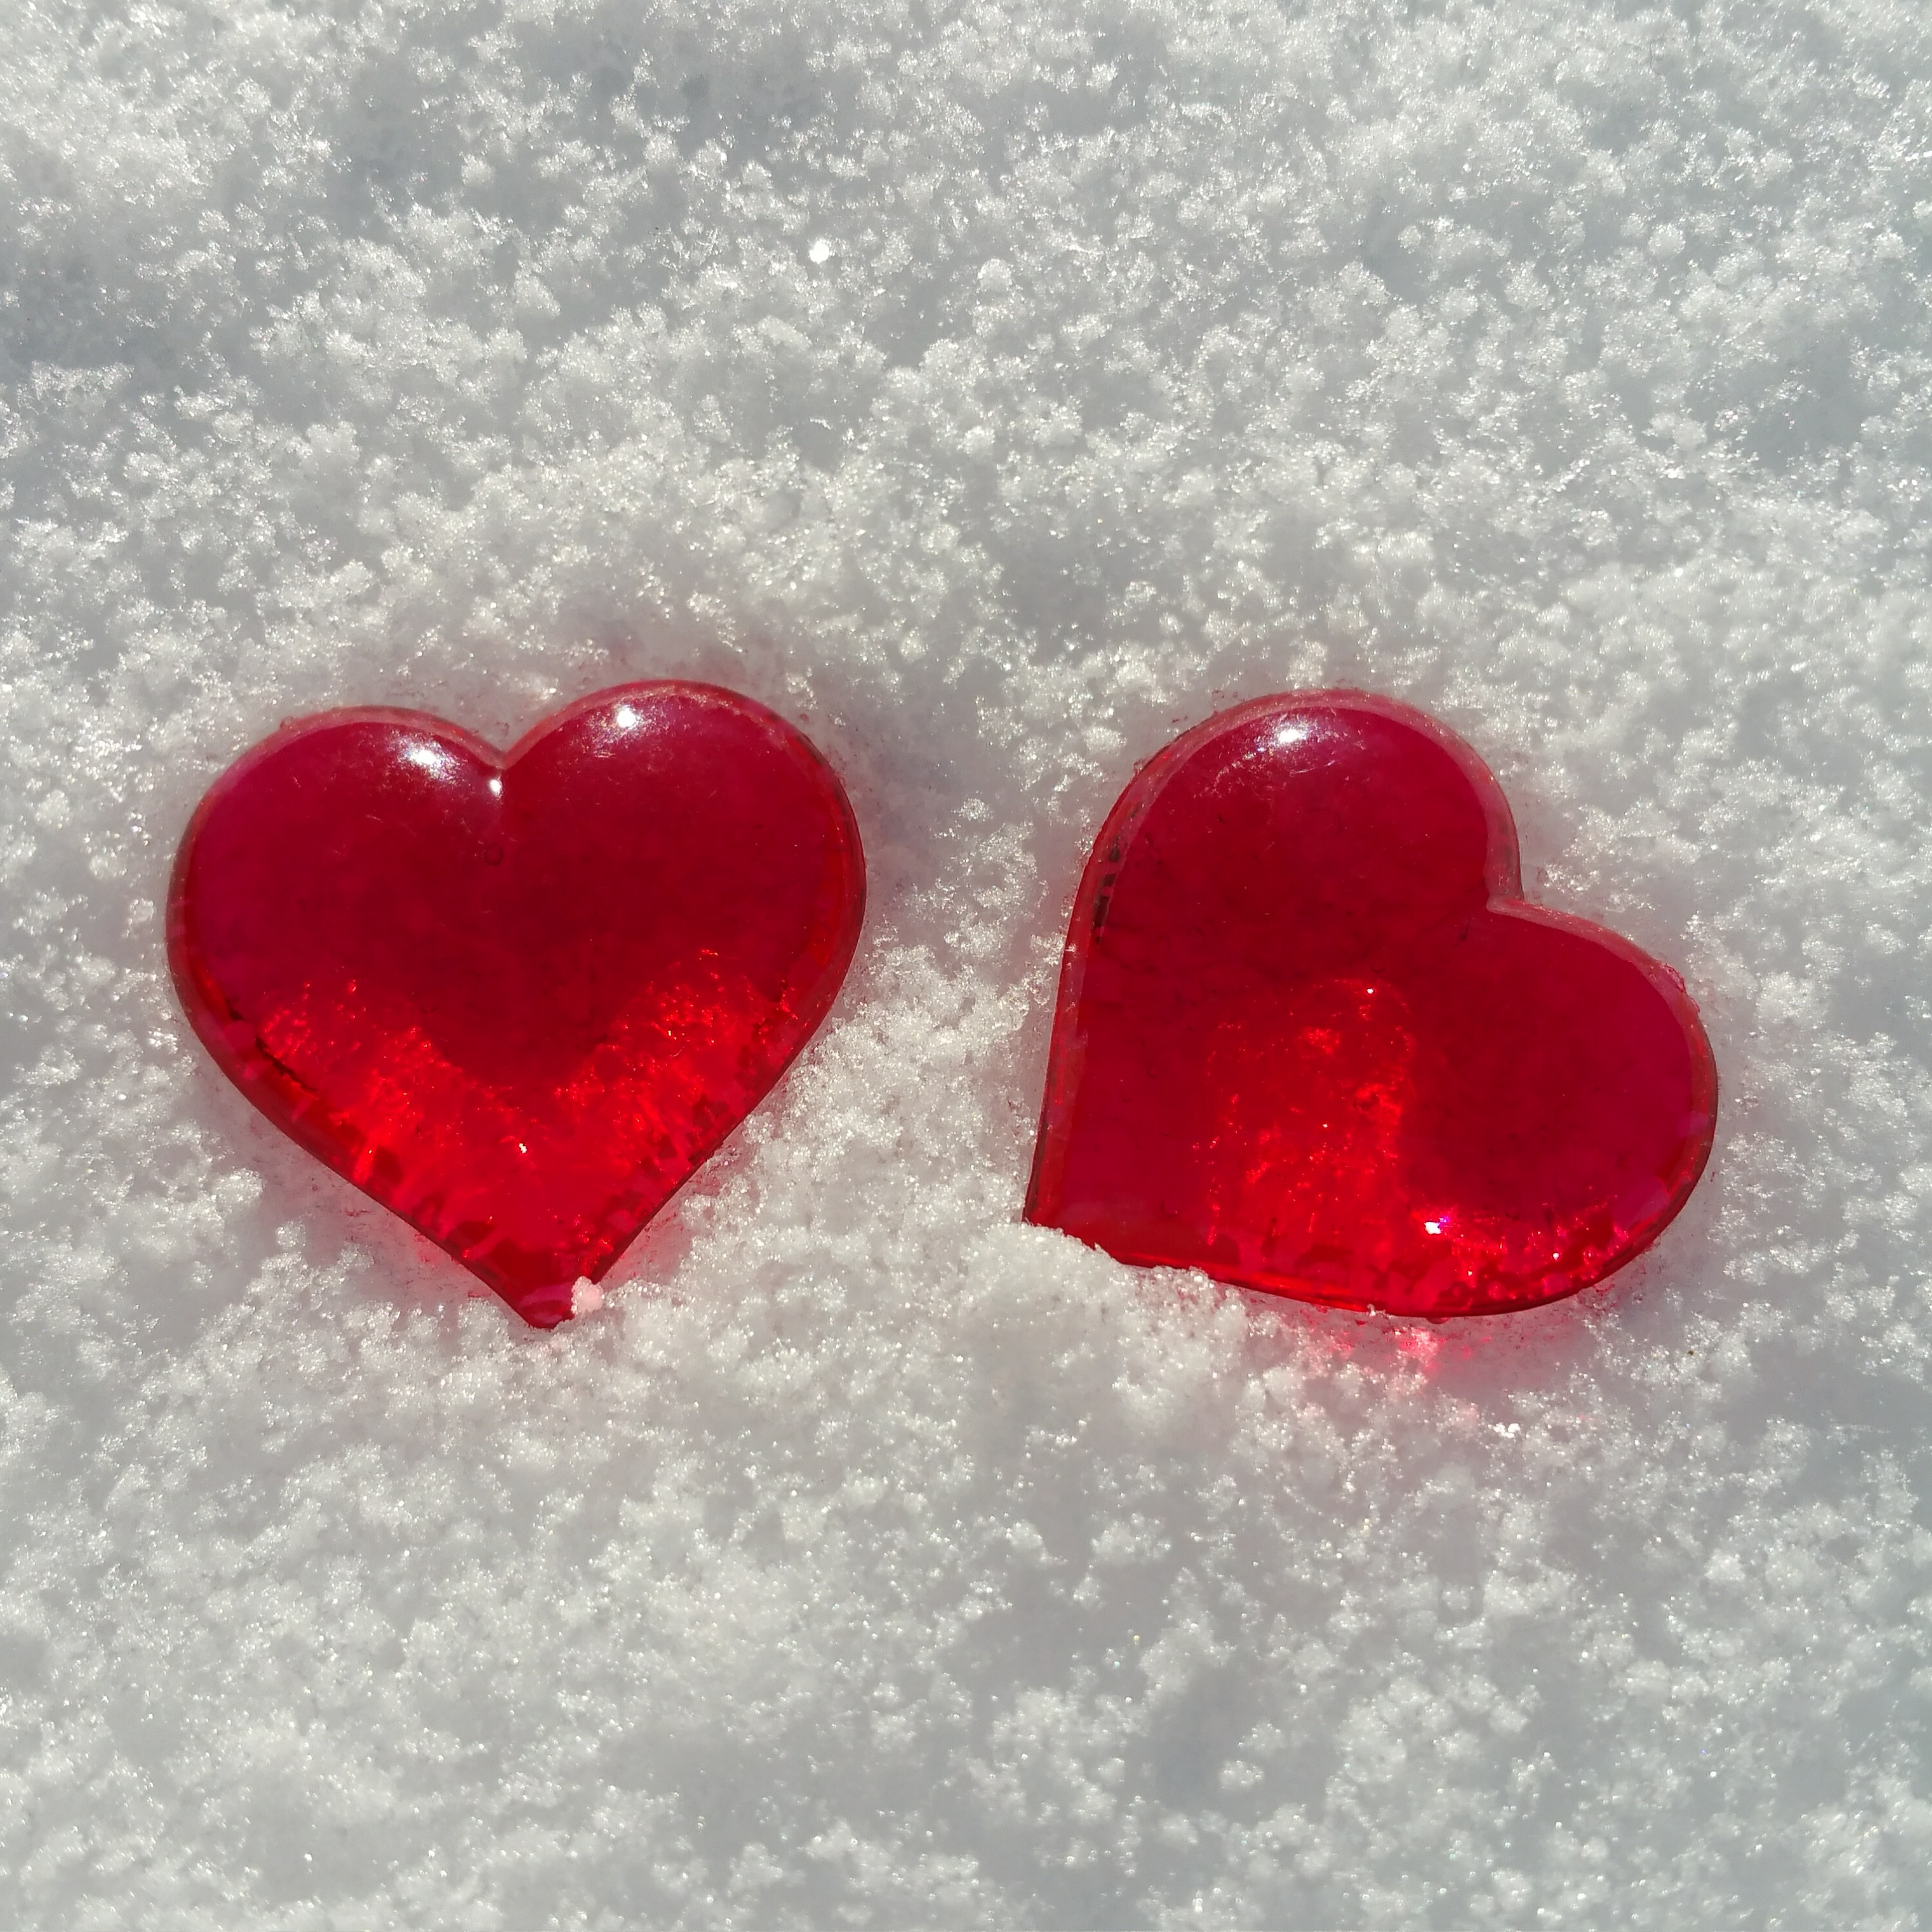
snow, petal, love, heart, red, pink, dessert, lip, human body, background image, jewellery, organ, valentine's day, fashion accessory